Estadio Arquitecto Ricardo Etcheverri

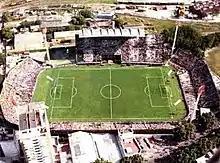
The stadium in 1980

Since the 1980s the Estadio Ferro Carril Oeste has hosted a large amount of artists performing there, mostly rock bands.